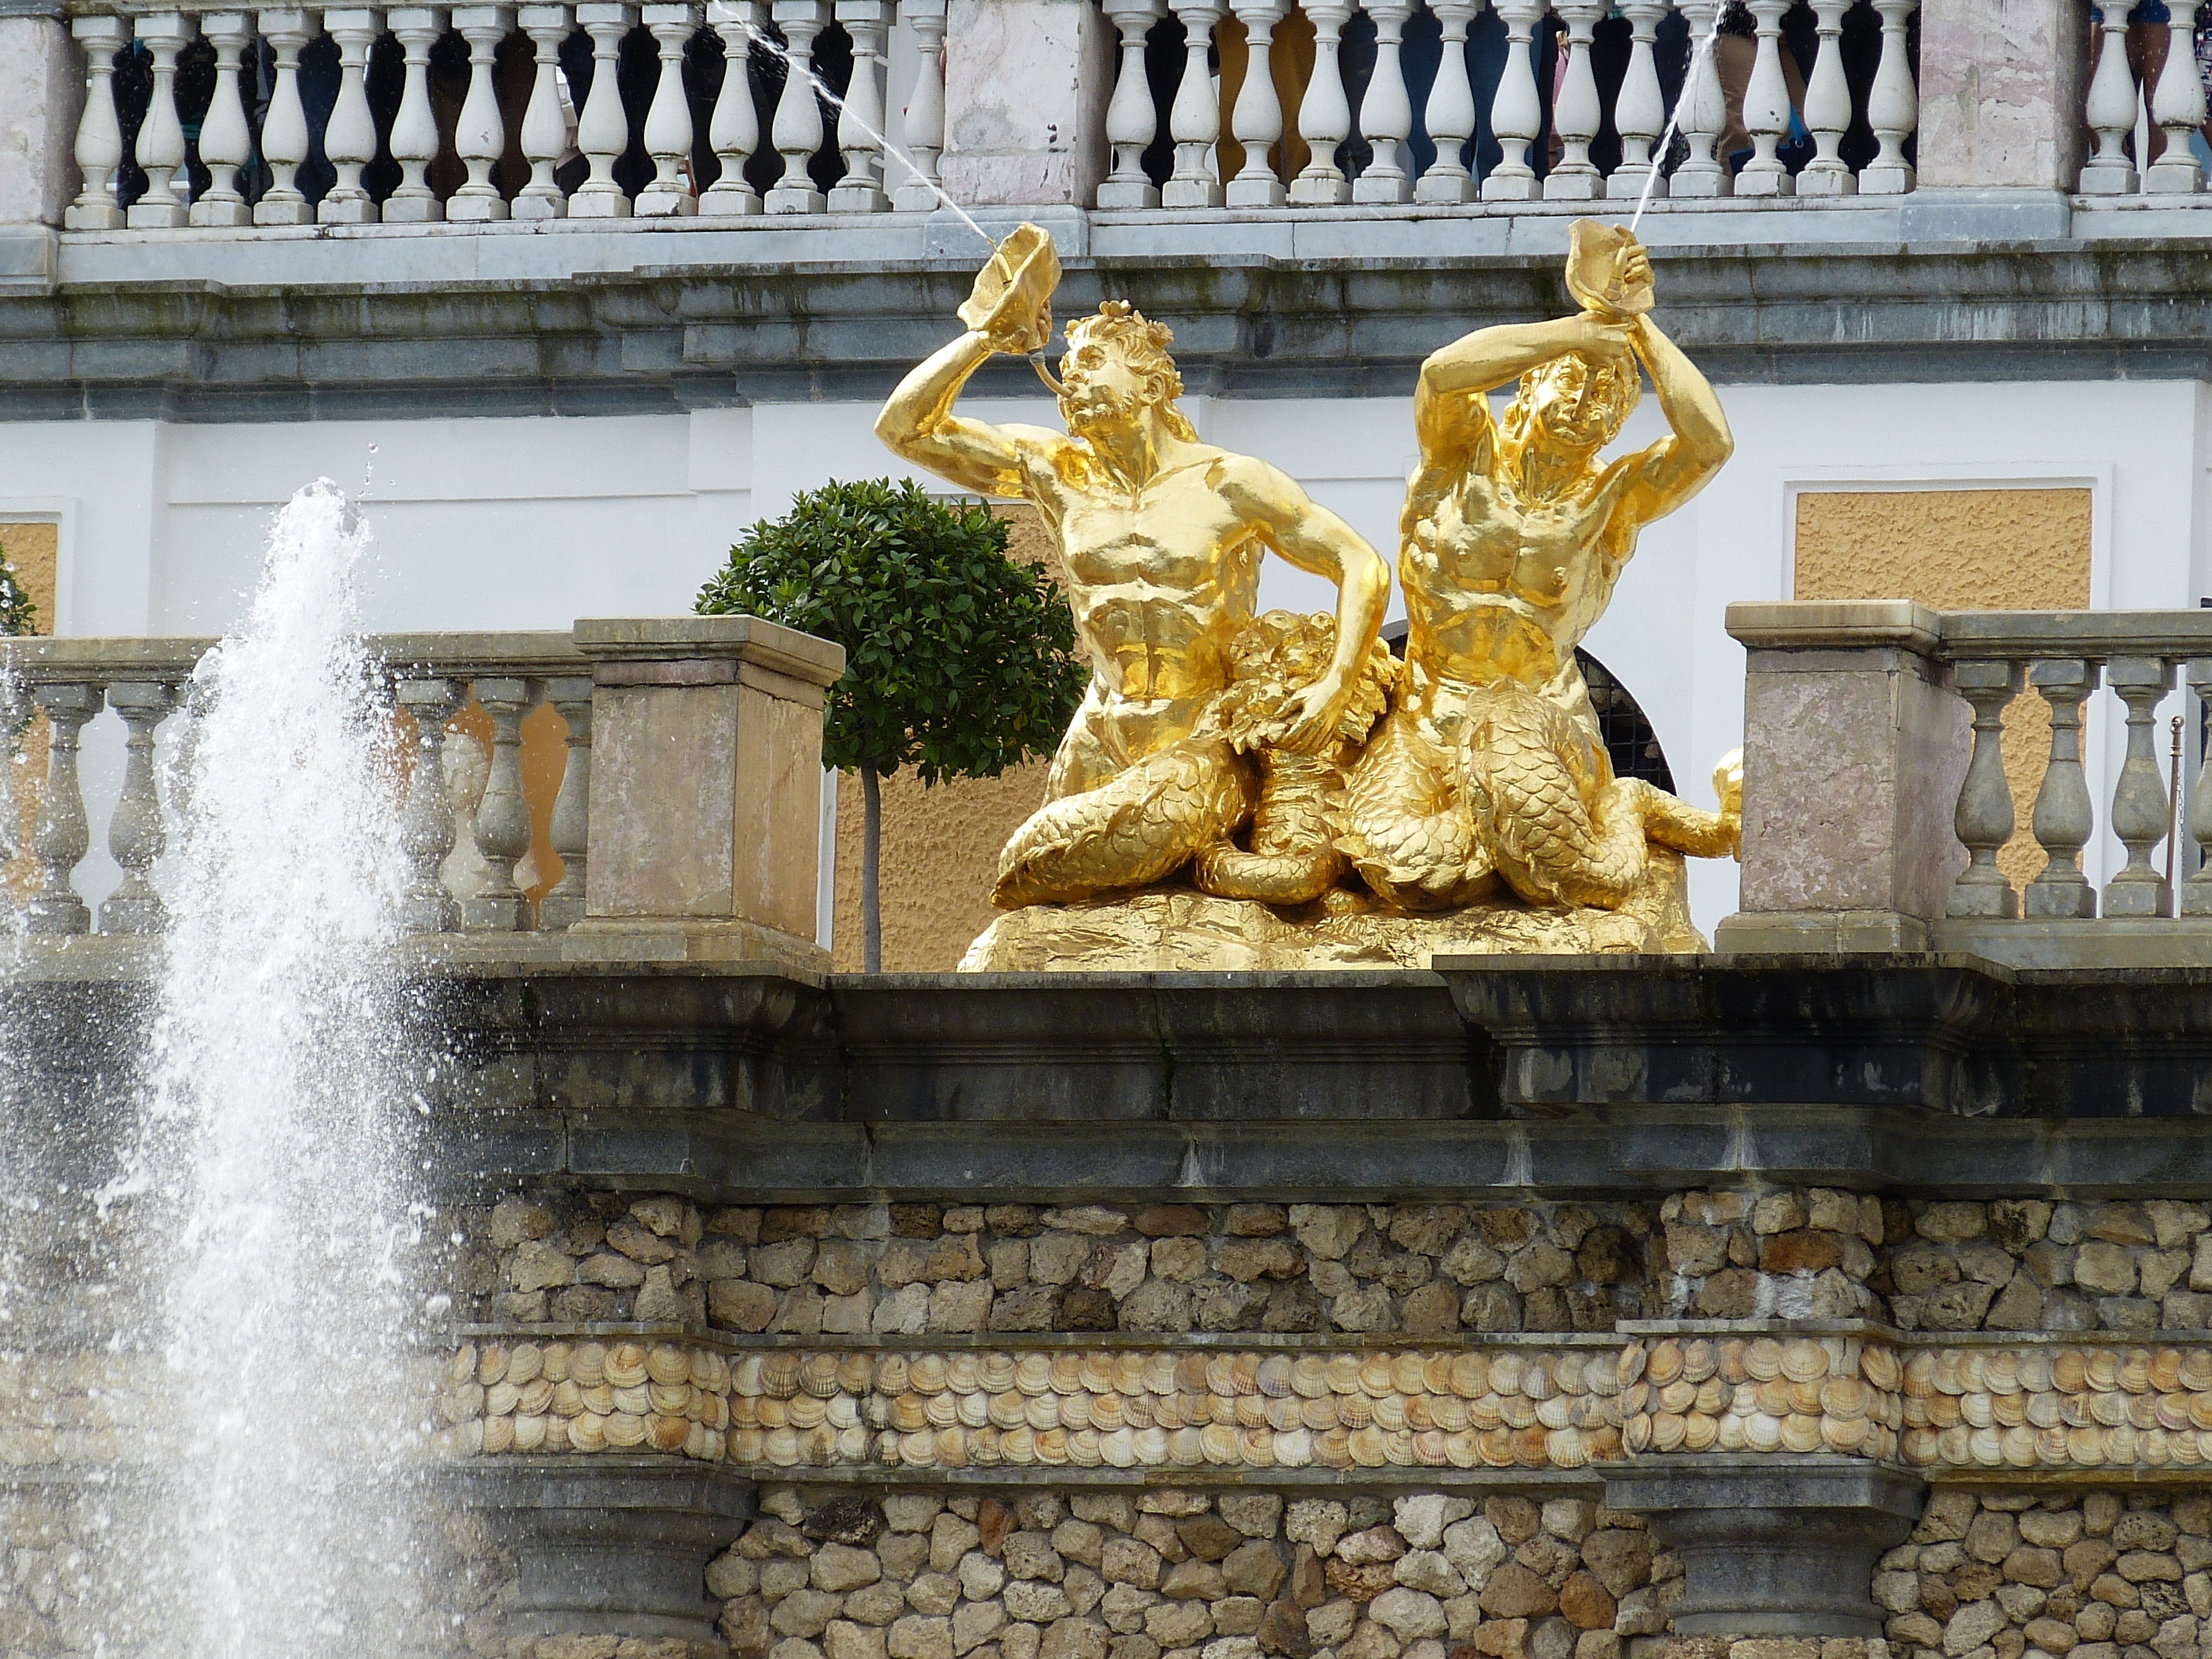
architecture, palace, monument, statue, golden, park, castle, garden, tourism, places of interest, sculpture, art, figure, gold, temple, fountain, russia, petersburg, historically, water feature, water games, st petersburg, river cruise, sankt petersburg, ancient history, peterhof